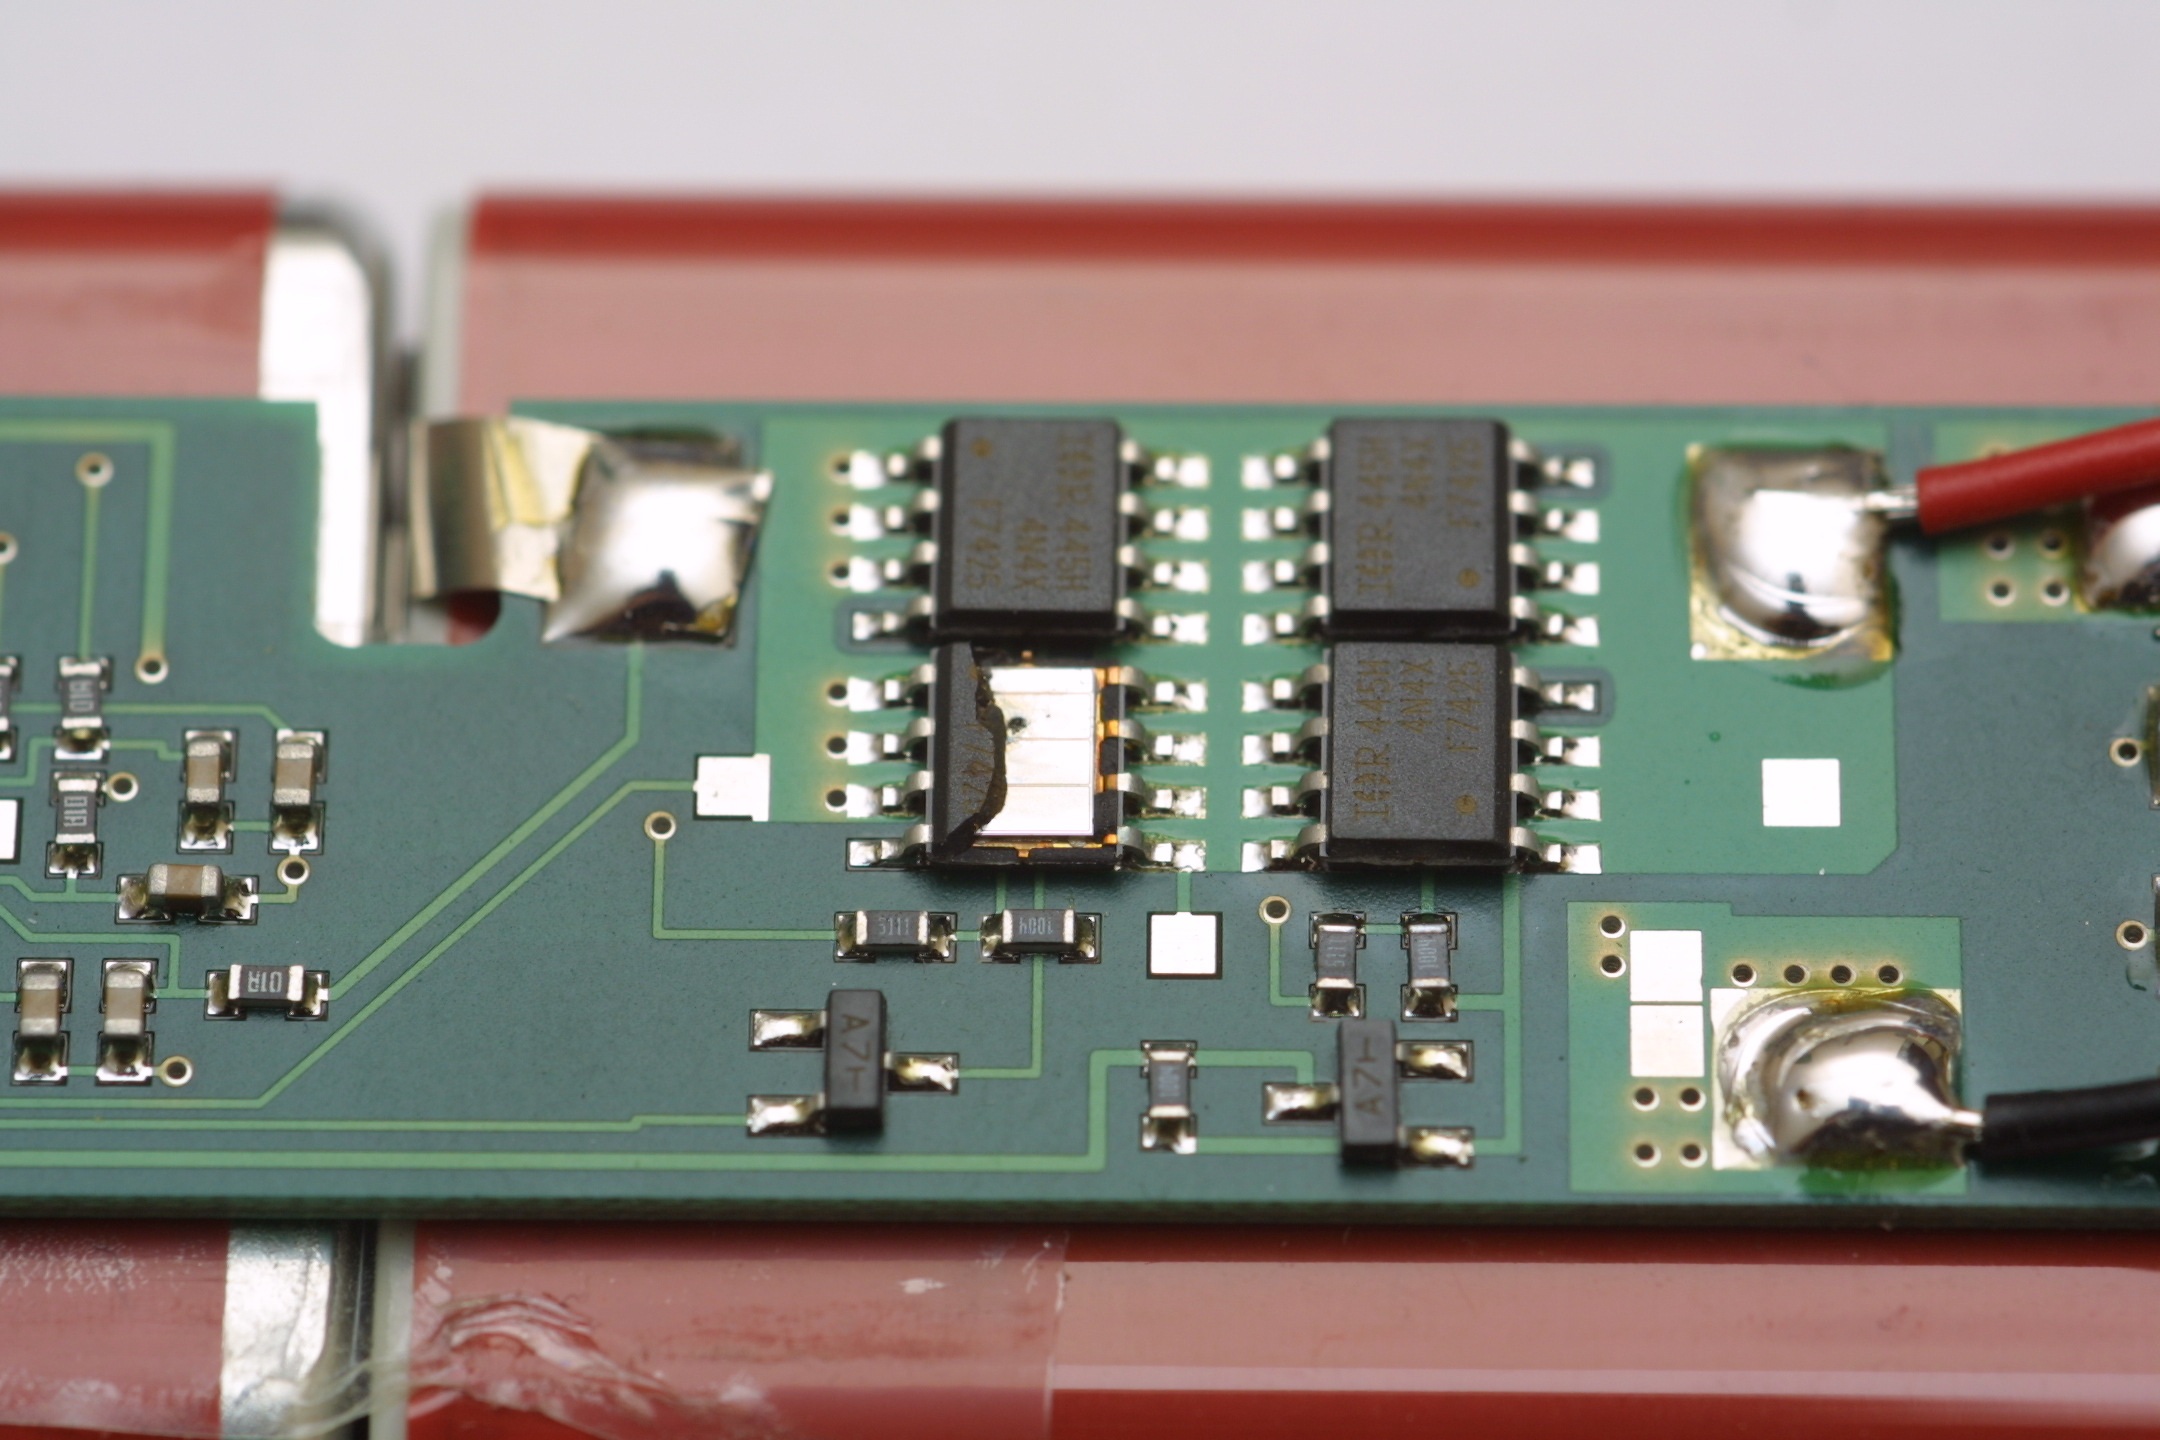
board, technology, signage, electronics, components, electrically, printed circuit board, electrical engineering, microcontroller, electronic device, personal computer hardware, display device, electrical network